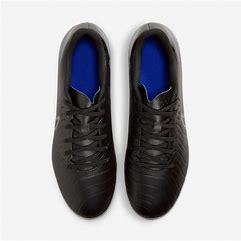
Brand: Nike
Model: Jr Tiempo Legend 10 Club